T.J. Clark (fireboat)

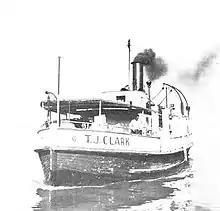
The "TJ Clark", formerly a fireboat, after various conversions to carry passengers and freight

T.J. Clark was a fireboat, ferry and cargo vessel, that was operated in the city of Toronto, Ontario, Canada, from 1911 to 1959. She was powered by a pair of steam engines manufactured by Polson Iron Works.